Ooh Yeah (song)

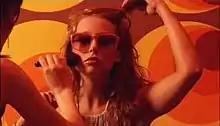
Makeup artist applying makeup to Crystal Meth.

The "Ooh Yeah" music video was directed by Matteo Bernardini. It starts out on the set of a pornography video shoot. People are getting ready and rushing around while the director is smoking and the makeup artist is applying makeup to some of the porn stars (whose names are Angelica La Lapin (Angel Rabbit), Crystal Menthe (Crystal Meth), Foxy Candy, and Bunny). Then the movie begins shooting. The pizza boy (whose name is Big Rod) is called by two of the girls. He brings them over pizza and then starts having wild sexual intercourse with them. This continues until the end of the music video.